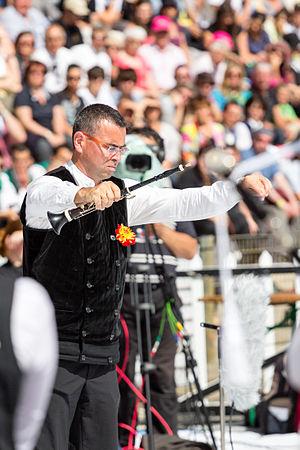
Tangi Sicard, penn sonneur du bagad Cap Caval lors du championnat national des bagadoù (première catégorie) au FIL 2012.
Le penn-soner constitue dans un bagad le chef d'orchestre des sonneurs de bombarde, de cornemuse et des percussions, chaque pupitre étant cependant conduit par un responsable.
Le championnat national des bagadoù 2012 est la 63ᵉ édition de ces rencontres annuelles de musique bretonne. La fédération Bodadeg ar sonerion organise tous les ans depuis 1949 un championnat regroupant les bagadoù adhérents à la fédération. Cette édition a débuté 12 février 2012, à Brest, par la première manche du championnat de première catégorie et s'est terminée le 4 août 2012, à Lorient, lors du festival interceltique de la ville.